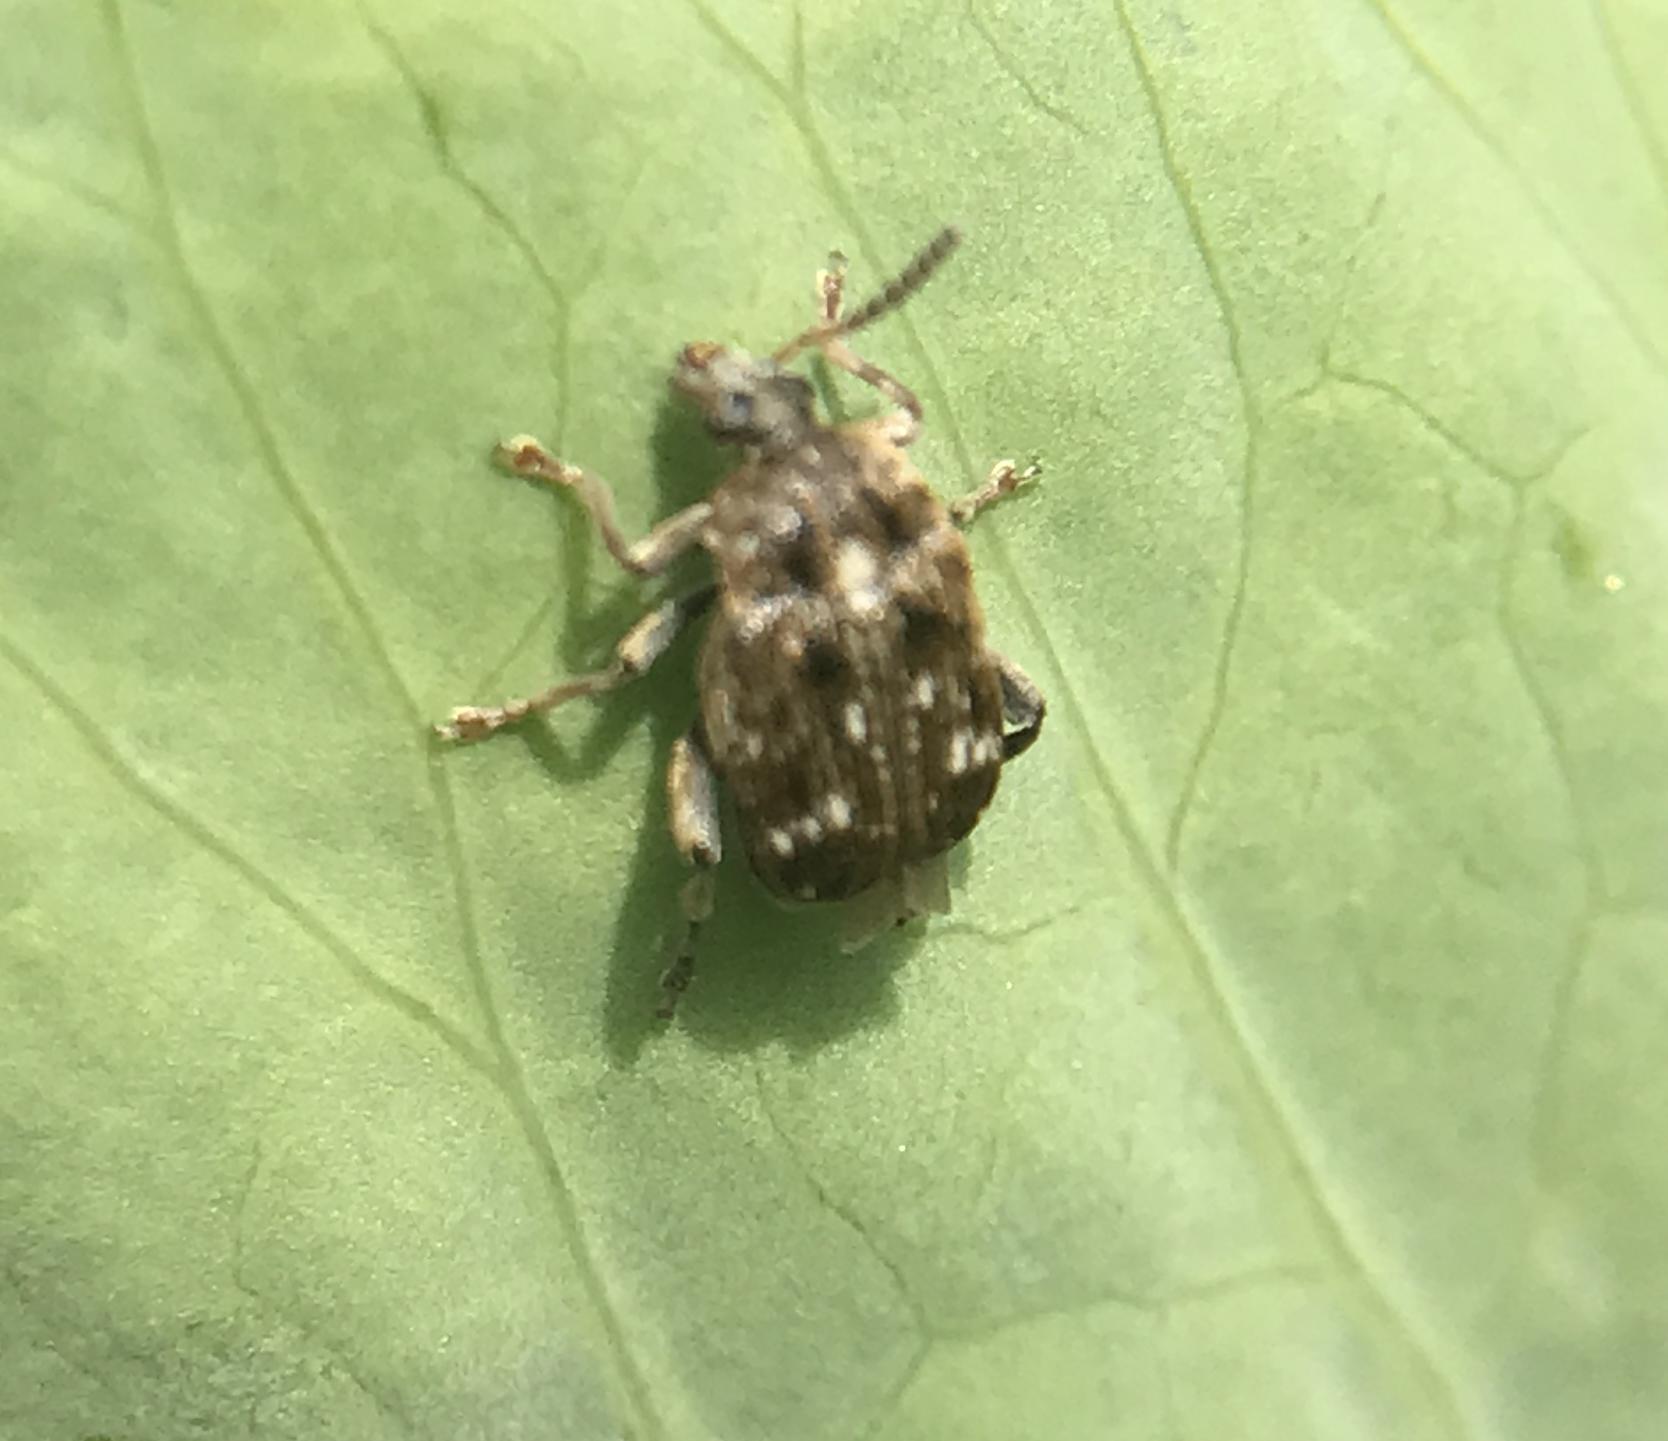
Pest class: pea_weevil